Jangaon mandal

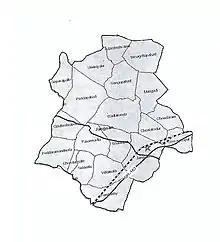
Jangaon Mandal

Jangaon Mandal now consist of Jangaon Municipality and 19 Panchayats Villages.